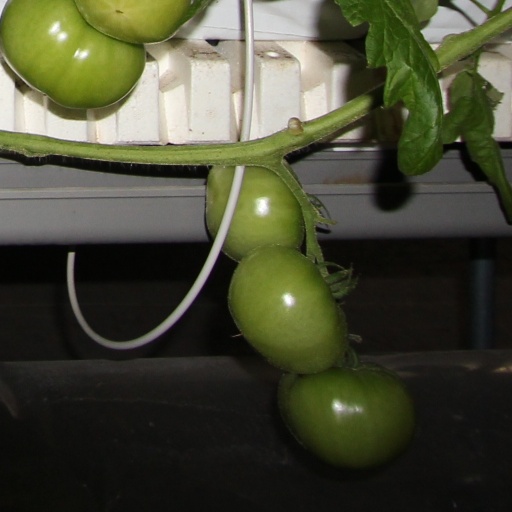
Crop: tomato